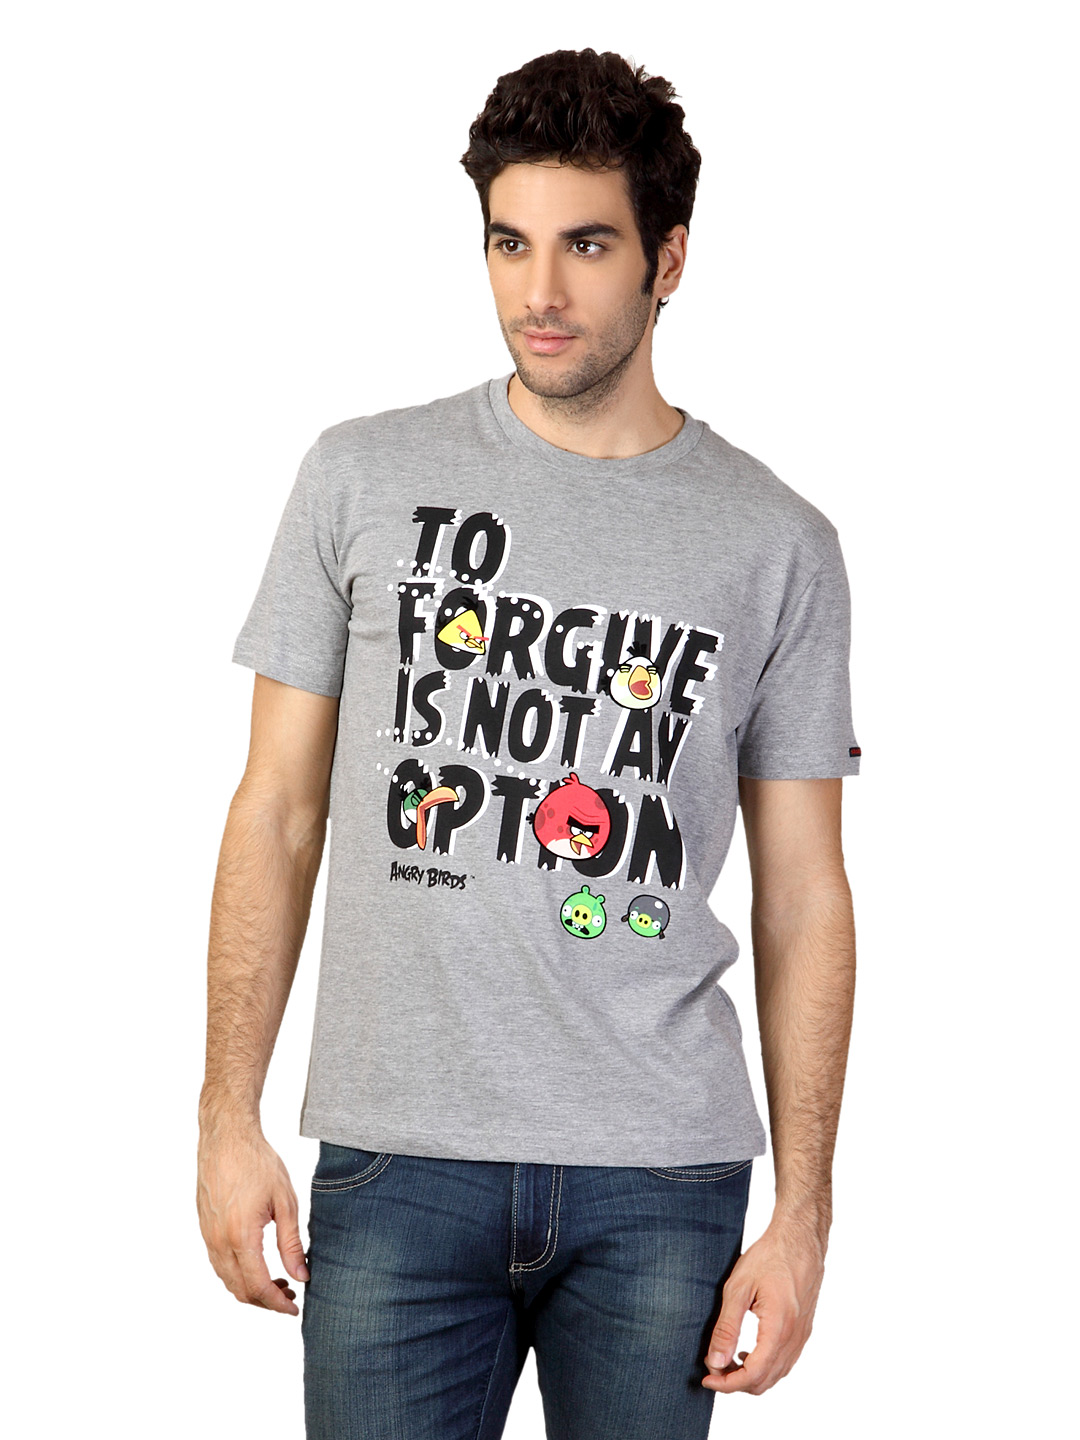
Angry Birds Men Grey Melange T-shirt
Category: Apparel / Topwear / Tshirts
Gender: Men
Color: Grey Melange
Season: Summer 2012
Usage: Casual